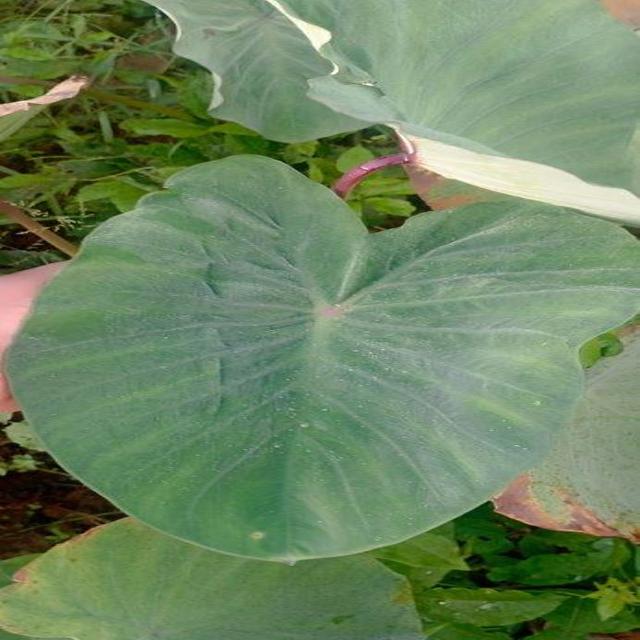
Label: Healthy